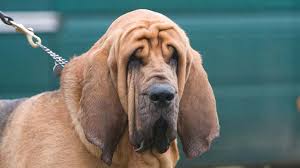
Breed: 207-n000044-bloodhound